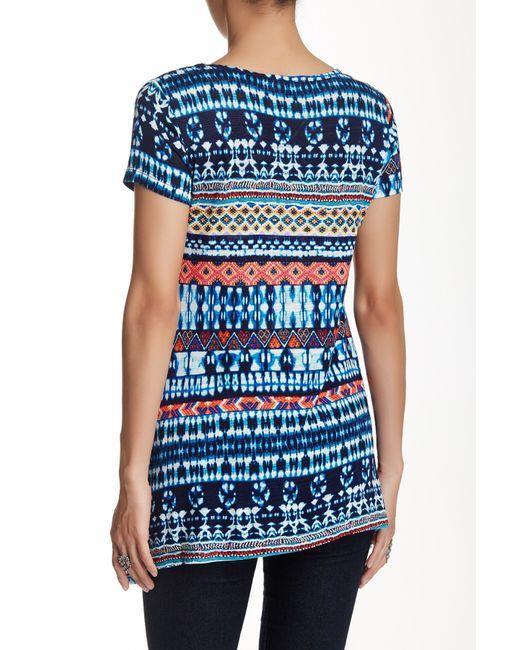
kurzarmhemd mit blauem Aufdruck